Rio Grande do Sul Memorial

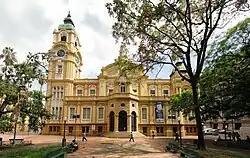
Main facade of the Memorial in front of Alfândega Square.

The Rio Grande do Sul Memorial (English: "Memorial do Rio Grande do Sul") is a cultural center in Porto Alegre, housed in a historic property located in Alfândega Square, in the city's historic center. It is a building listed as historical heritage by the City Hall and by the National Institute of Historic and Artistic Heritage.